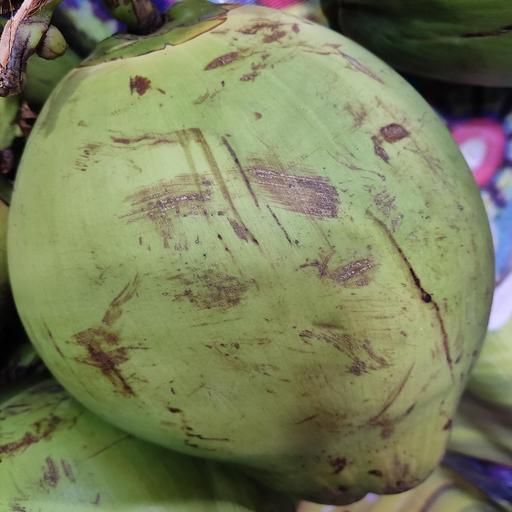
Crop type: Green Coconut